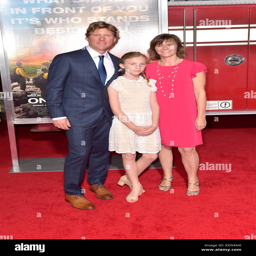
film producer and his family attend the premiere